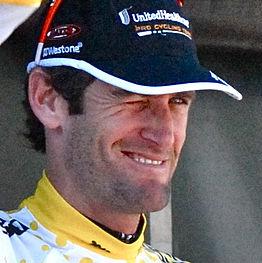
Age: 29